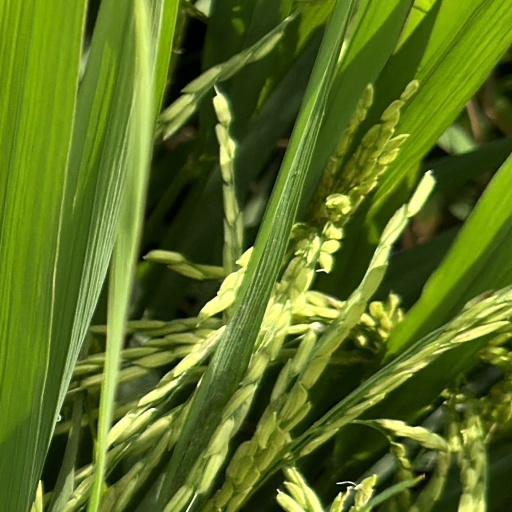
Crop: rice